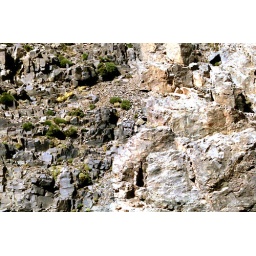
face in the rock